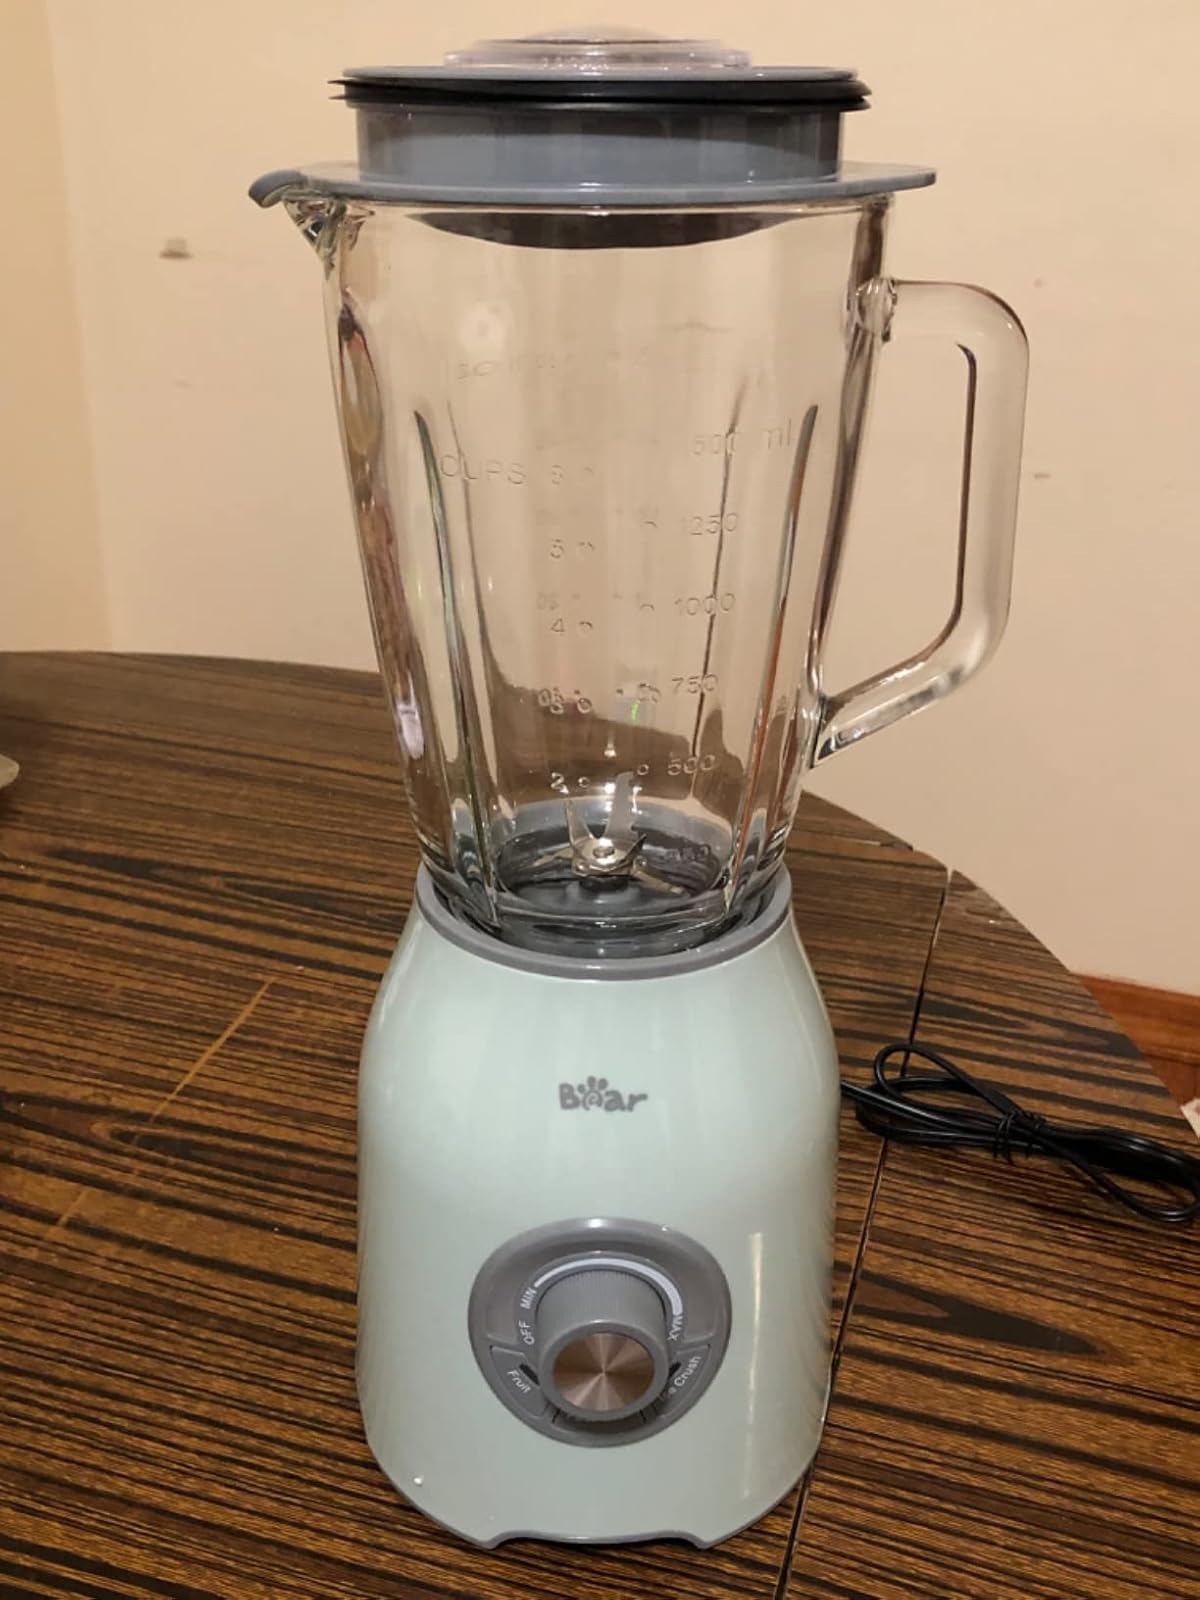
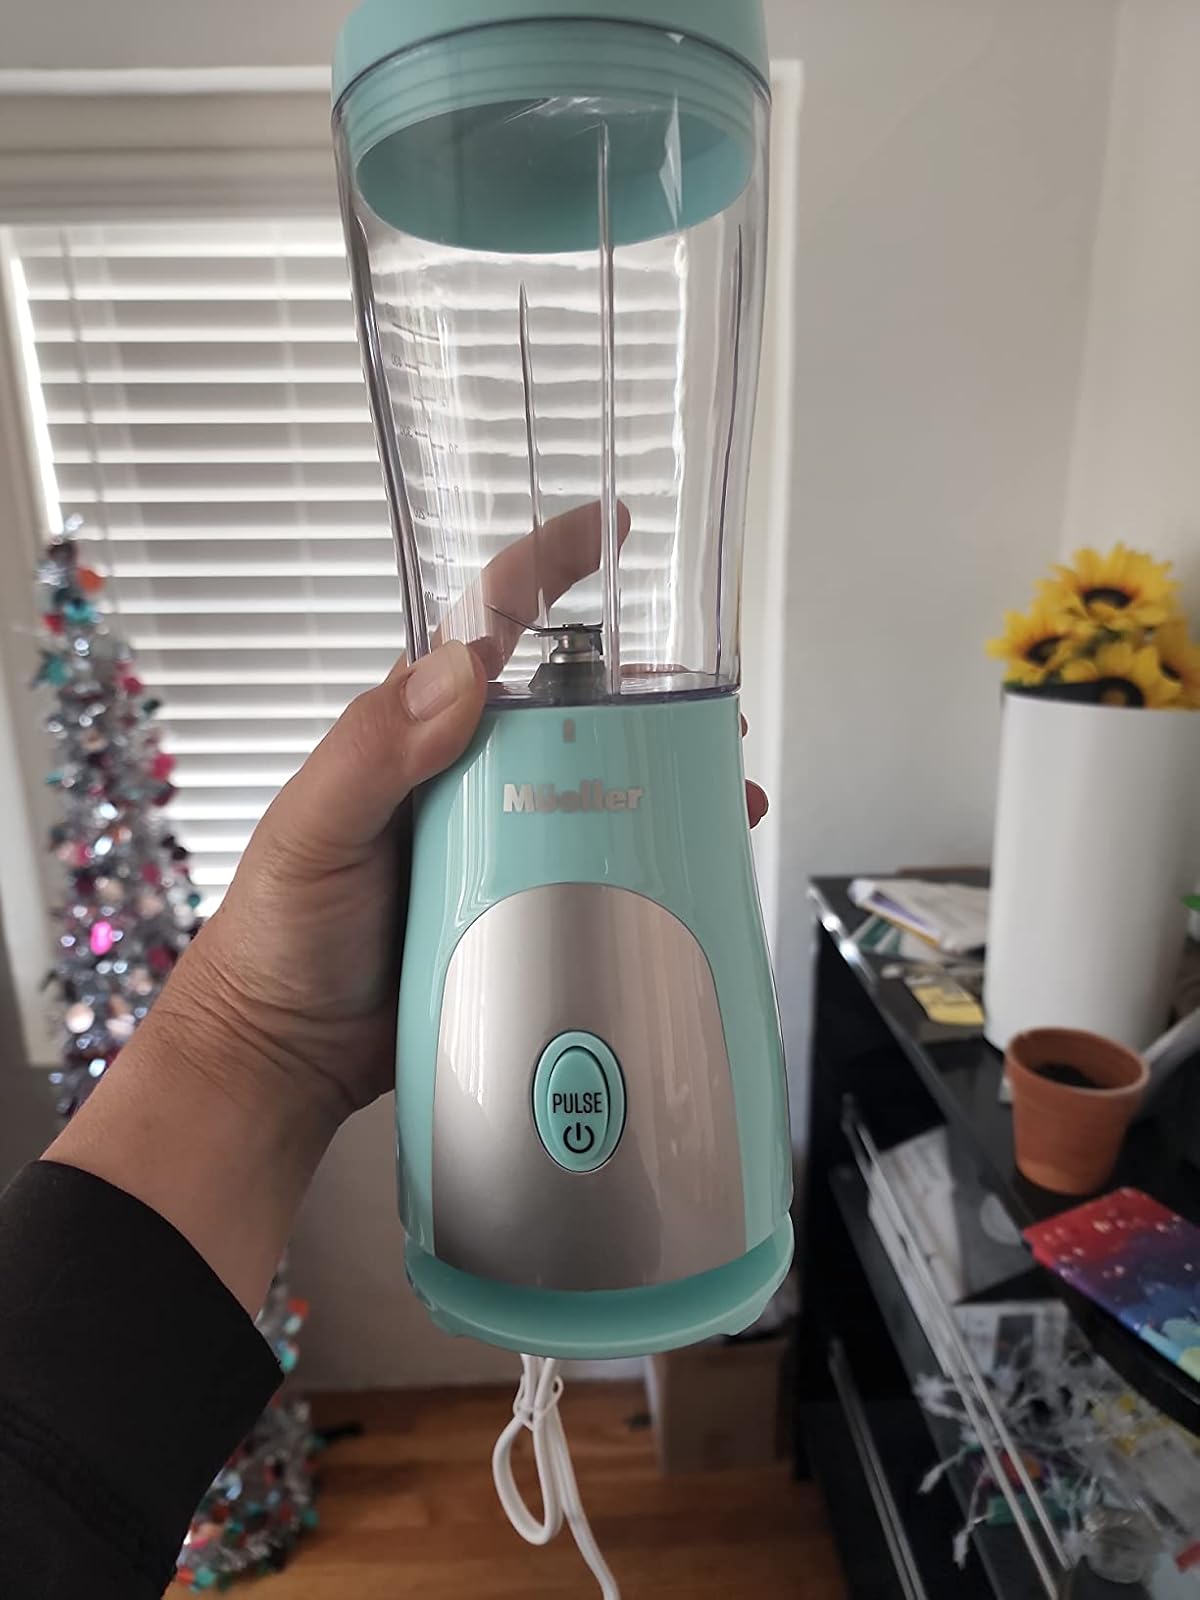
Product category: items_blender
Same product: no